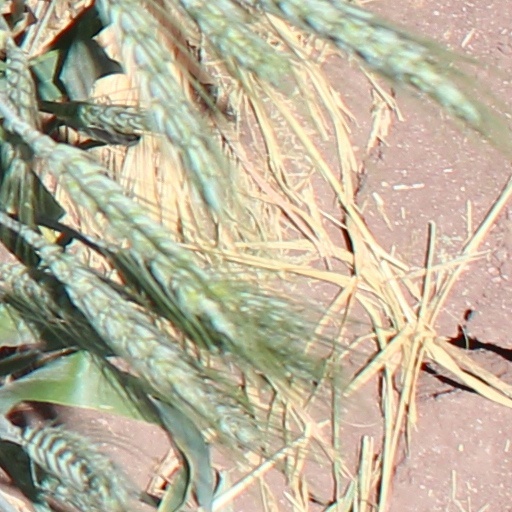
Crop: wheat